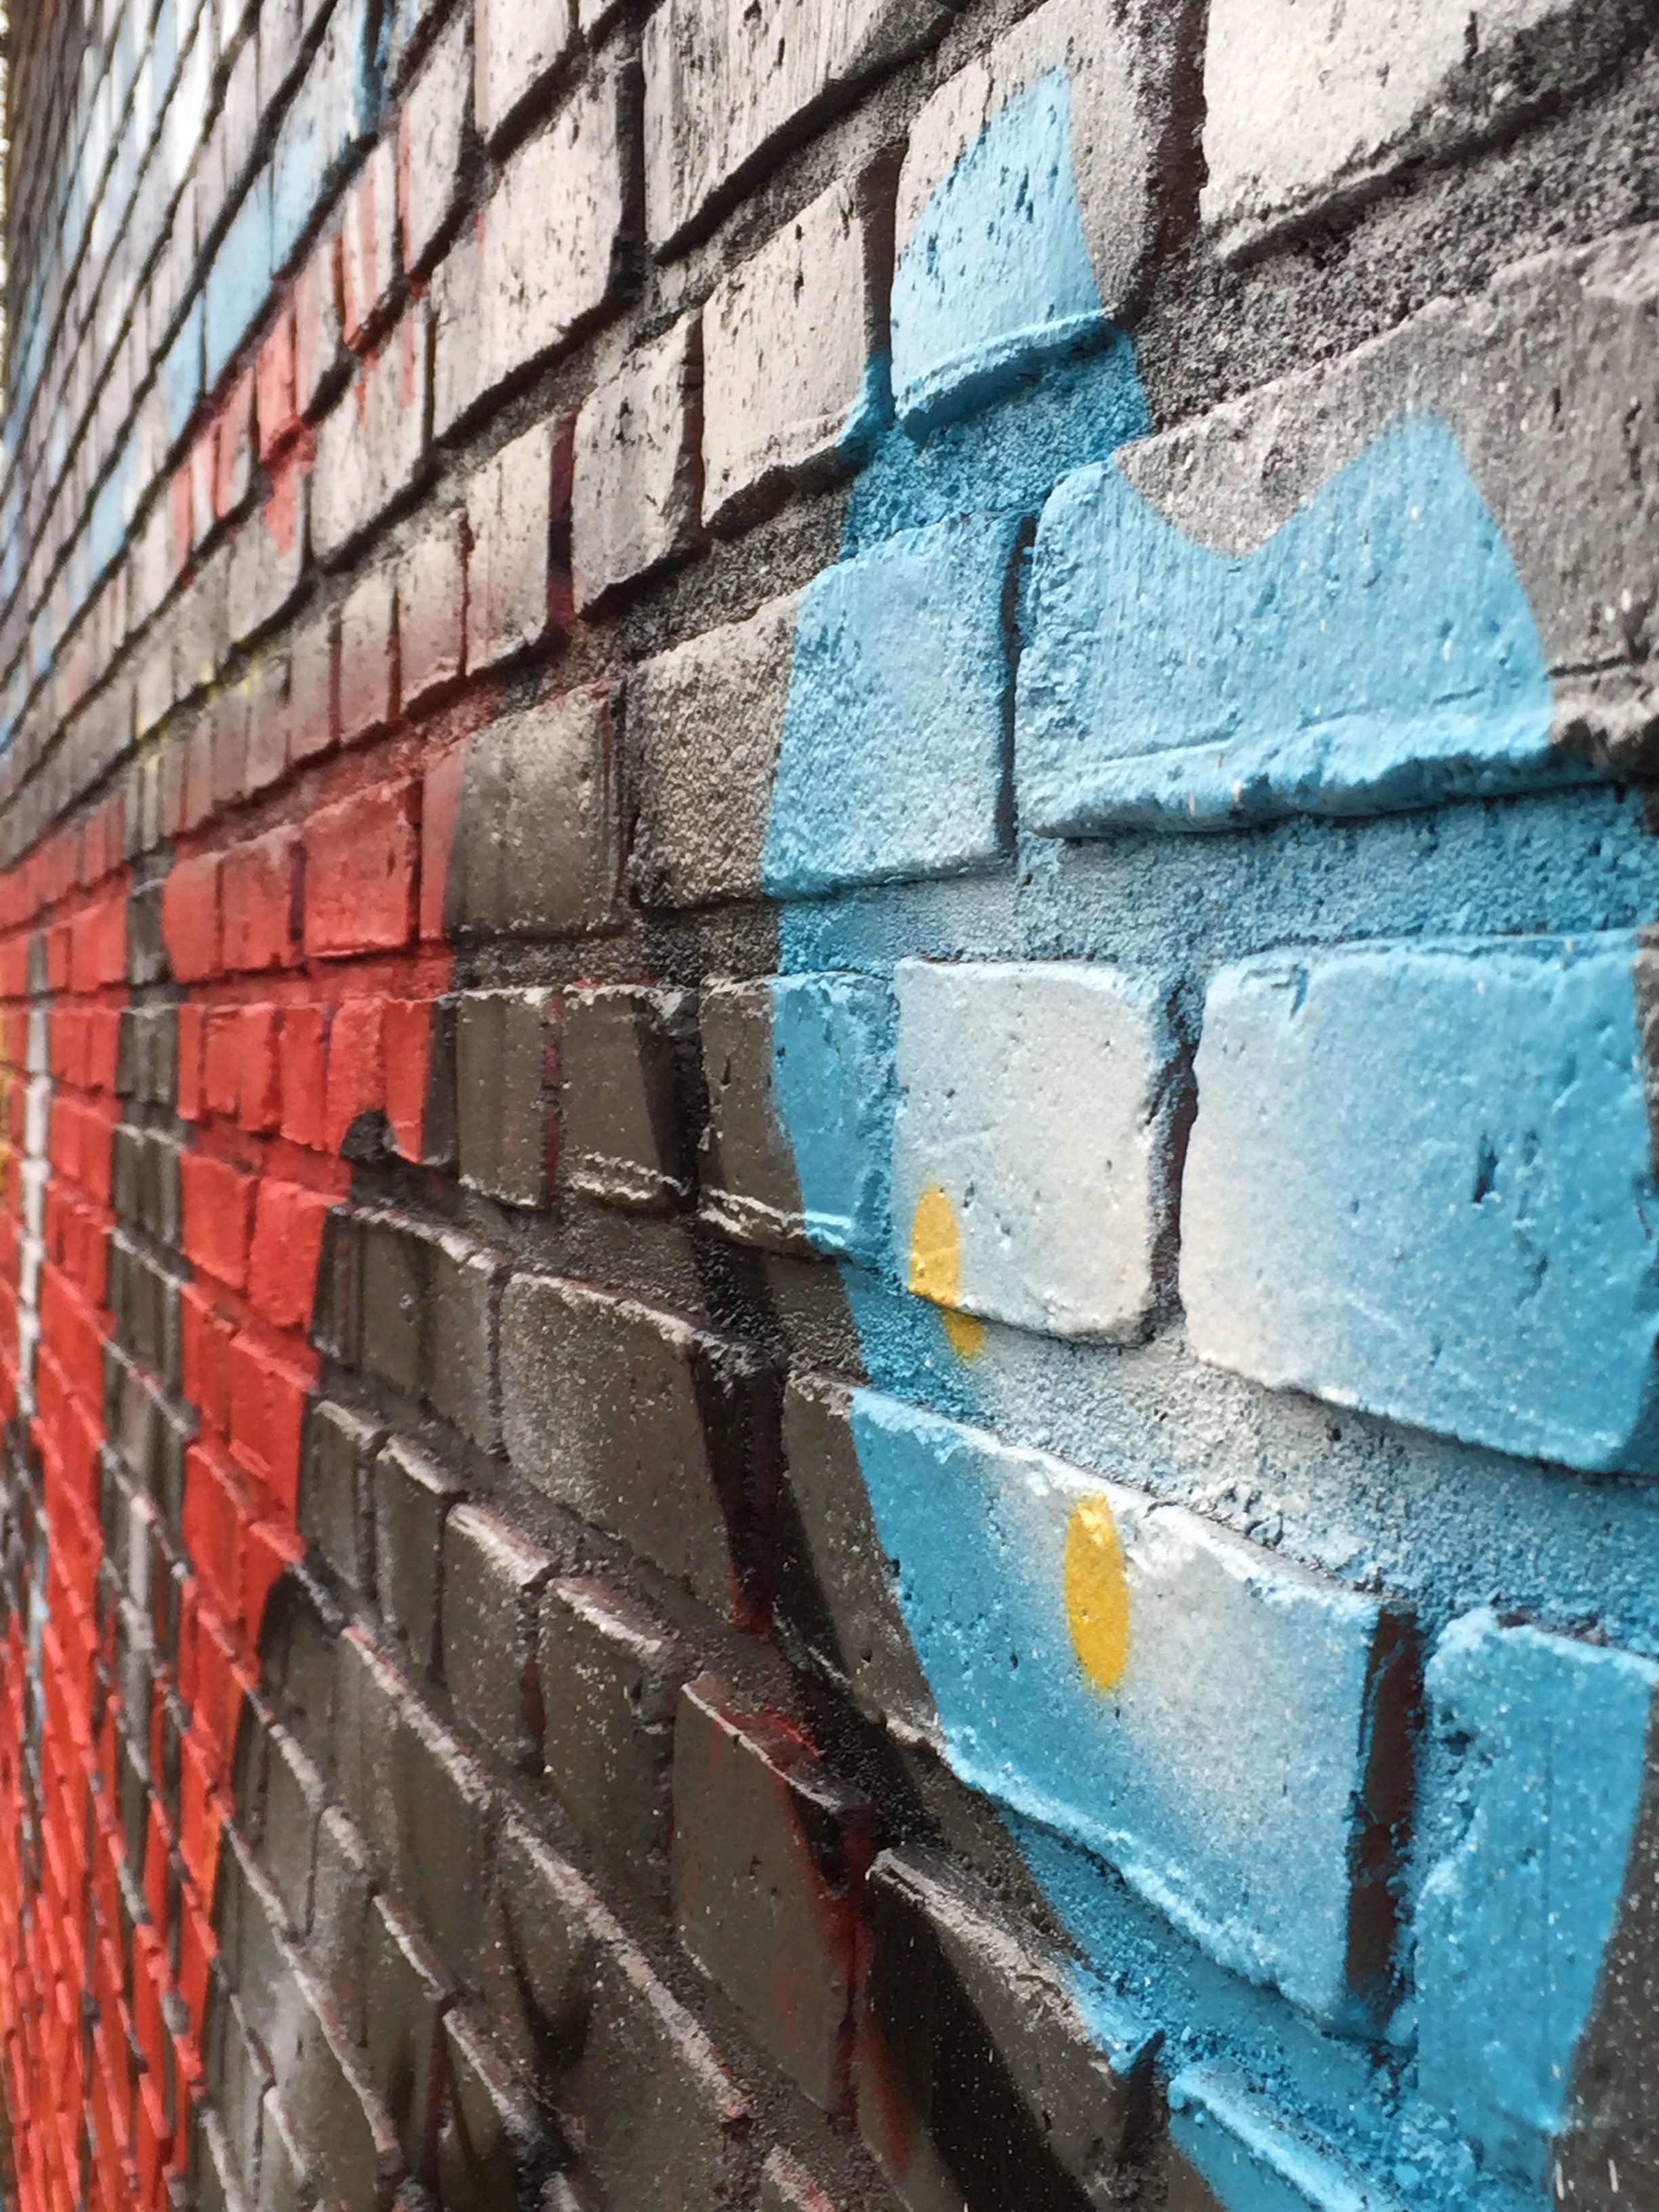
texture, window, wall, color, blue, brick, graffiti, material, art, brickwork, decorating, road surface, urban area